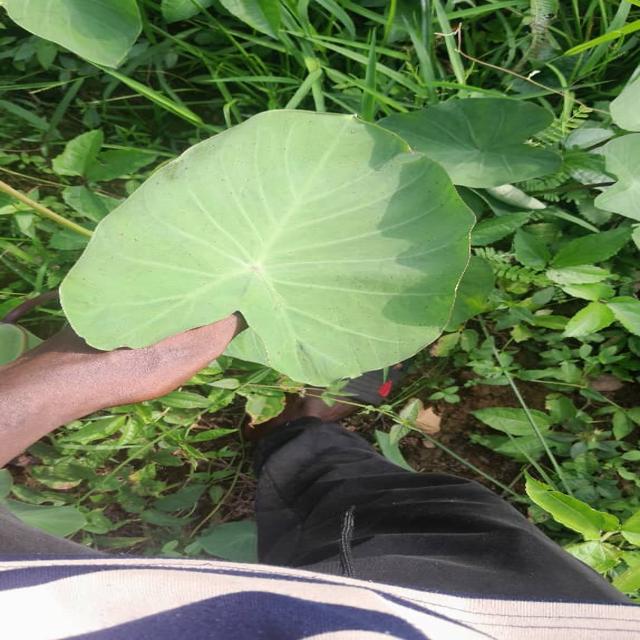
Label: Healthy